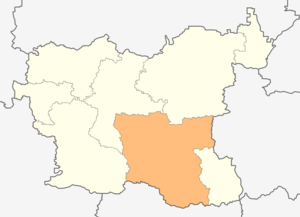
Troyan est une obchtina de l'oblast de Lovetch en Bulgarie.